Mendrisio

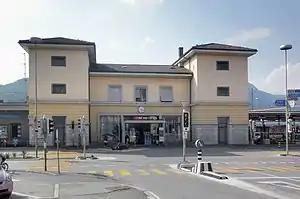
Mendrisio railroad station

, Mendrisio had an unemployment rate of 3.23%. , there were 48 people employed in the primary economic sector and about 17 businesses involved in this sector. 3,787 people were employed in the secondary sector and there were 133 businesses in this sector. 4,919 people were employed in the tertiary sector, with 538 businesses in this sector. There were 2,665 residents of the municipality who were employed in some capacity, of which females made up 43.5% of the workforce.